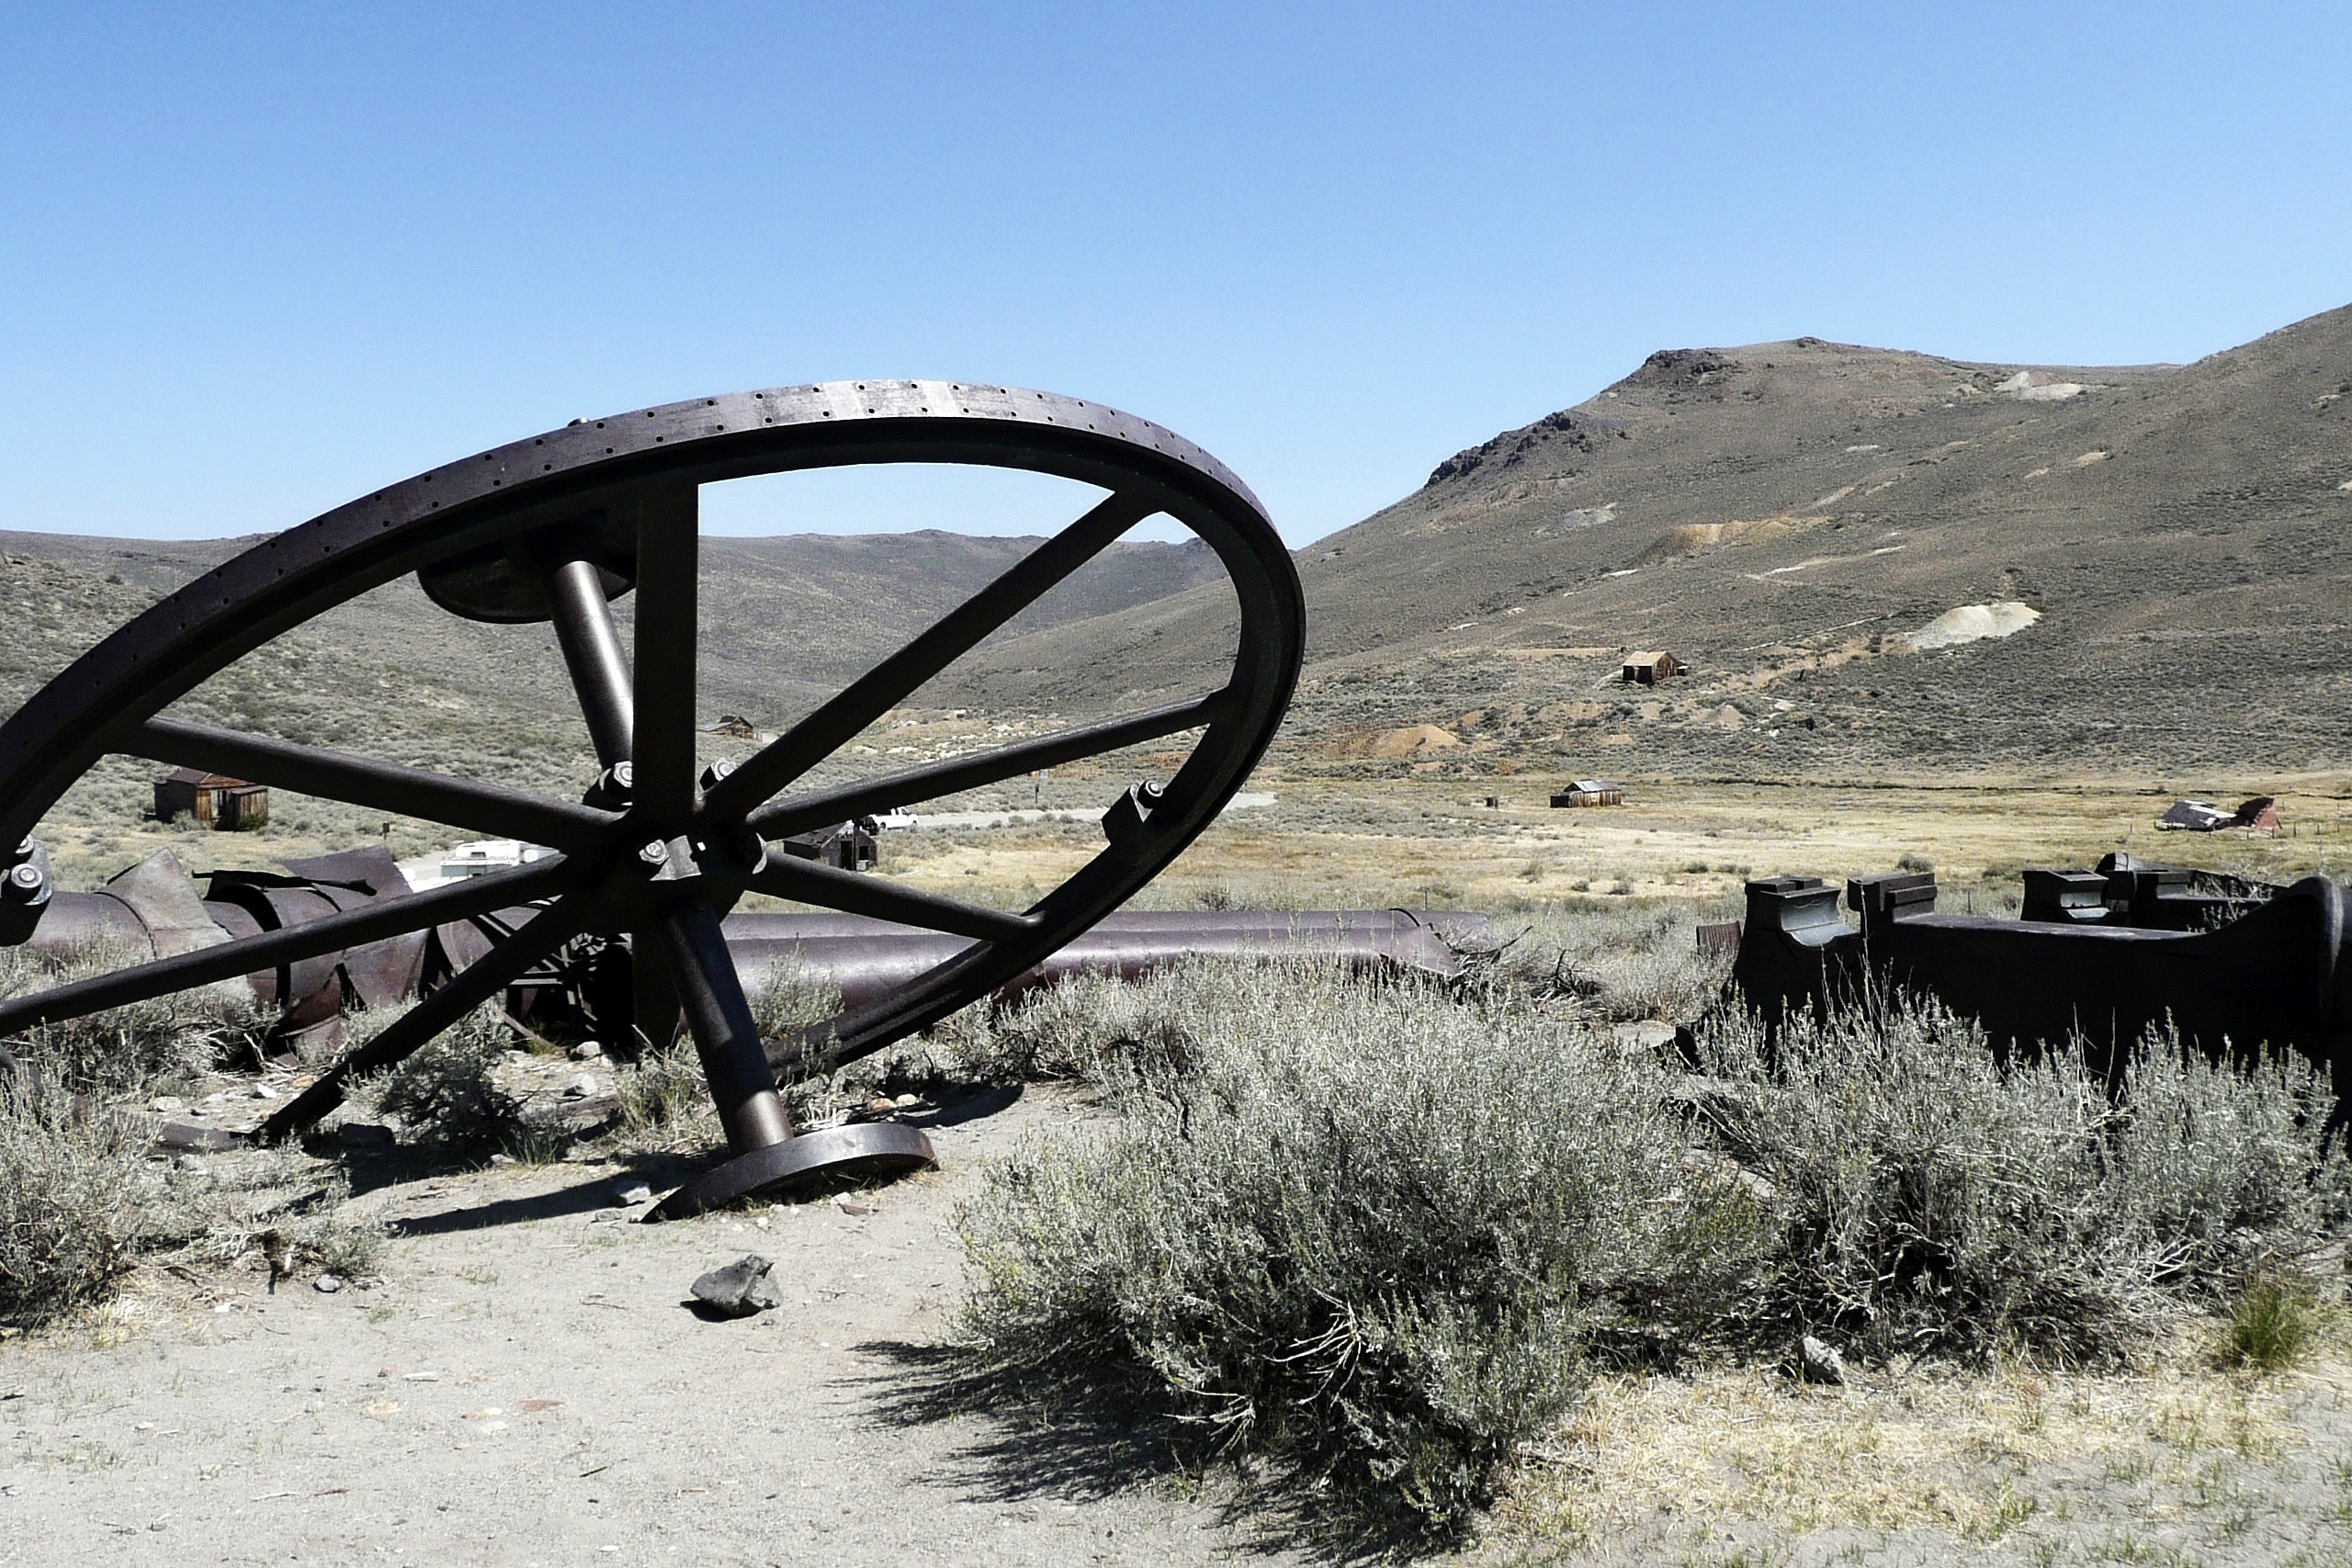
landscape, transport, vehicle, usa, california, deserted, ghost town, mining, bodie, wild west, gold mining